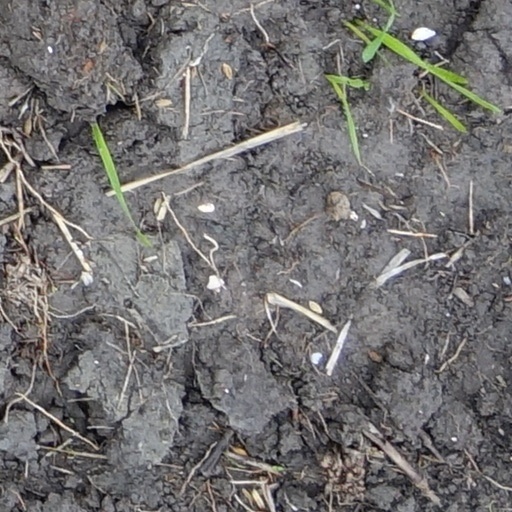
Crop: wheat